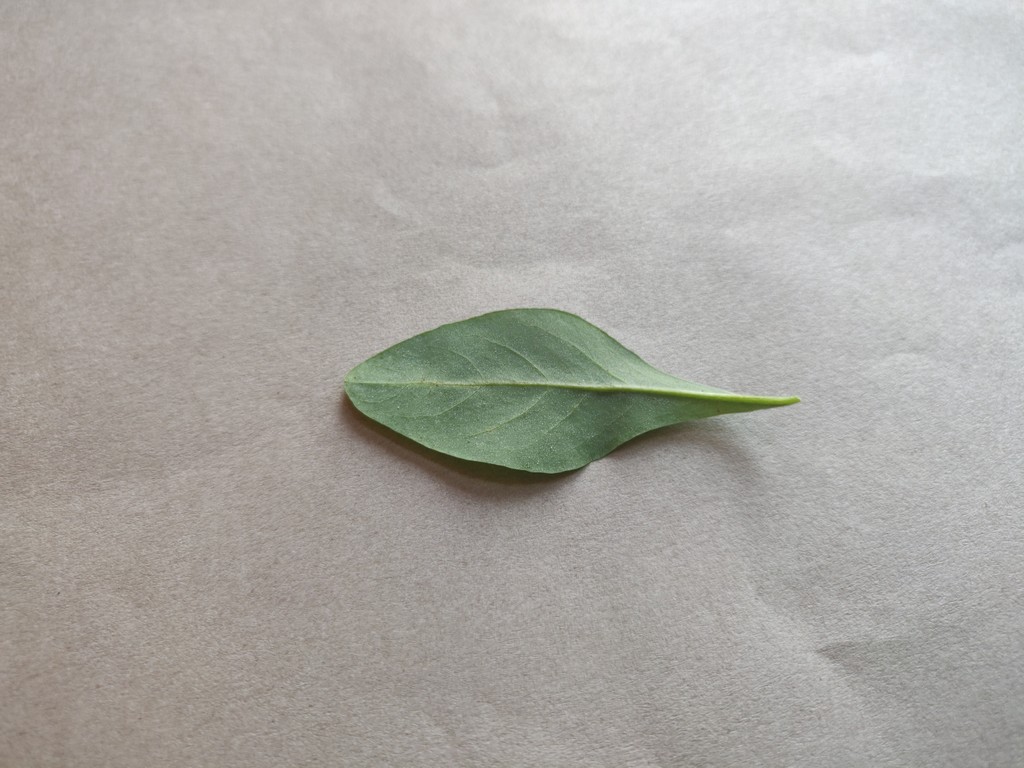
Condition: Healthy
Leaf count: single
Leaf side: back